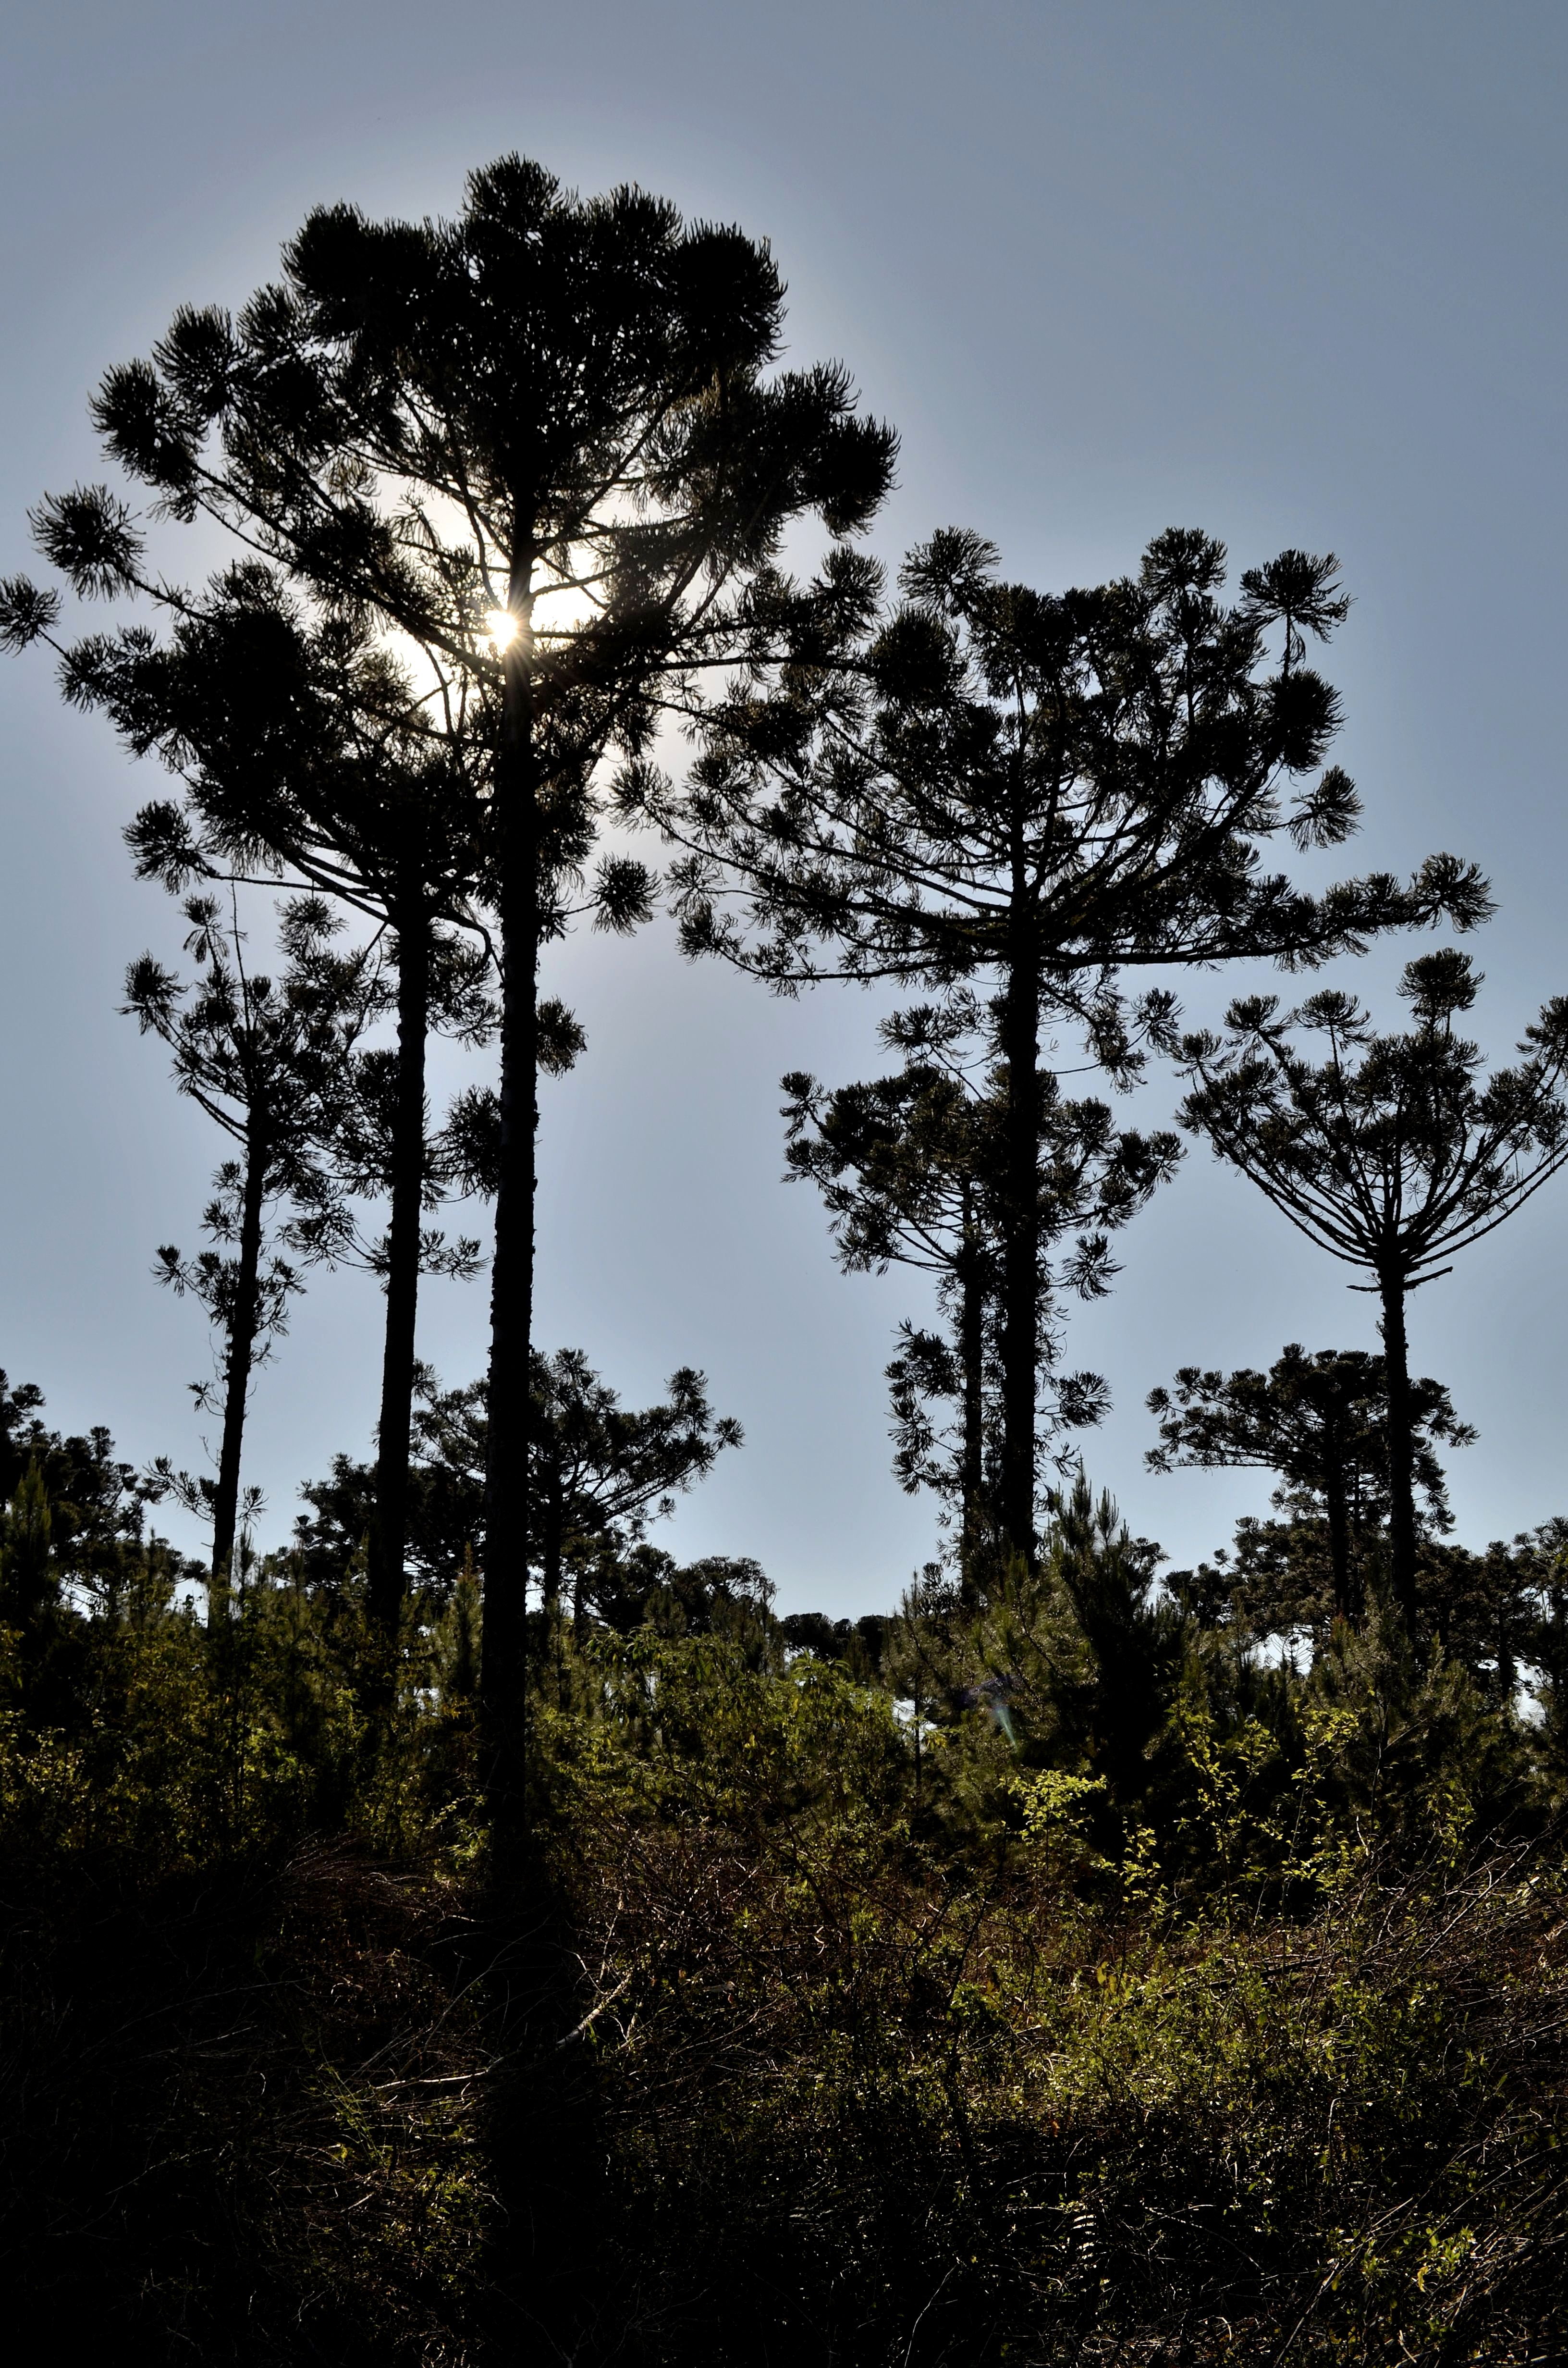
tree, nature, forest, branch, cloud, plant, sky, sunlight, morning, leaf, hill, flower, dusk, autumn, botany, flora, savanna, 2013, contraluz, argentina, pino, woodland, eldorado, misiones, araucaria, araucariaangustifolia, ruta12, pinoparana, puertopiray, habitat, ecosystem, woody plant, land plant, arecales